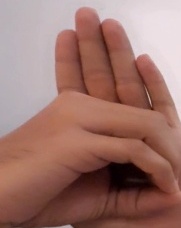
ASL sign: 0